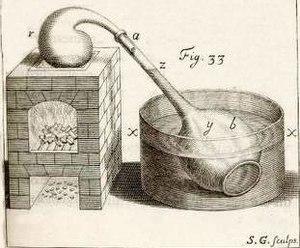
Appareil de Stephen Hales pour mesurer les volumes de gaz produits ou consommés lors d'une réaction dans une cornue r (retorte)
La Statique des végétaux est un ouvrage de Stephen Hales publié en 1727, sous le nom de Vegetable Staticks. Hales est un ecclésiastique qui s'est adonné avec passion à la botanique, la biologie animale et à la construction de machines ingénieuses. Il est surtout connu pour ses Statical Essays dont le premier volume Vegetable staticks, traduit par Buffon en Statique des végétaux contient le compte rendu d'un grand nombre d'expériences sur la physiologie des plantes. Le chapitre VI représentant environ la moitié du livre traite d'un sujet crucial pour la chimie : le dégagement de gaz issus de diverses transformations chimiques et du chauffage de divers végétaux, animaux et substances variées. Son dispositif expérimental de la cuve à eau permettant de récupérer l’air produit dans une réaction va permettre le développement de la chimie pneumatique, c’est-à-dire de l’étude des transformations chimiques au sein de mélanges gazeux.